Unscientific America

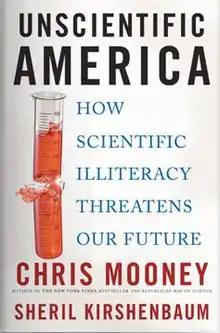

Unscientific America: How Scientific Illiteracy Threatens Our Future is a nonfiction book by Chris Mooney and Sheril Kirshenbaum. It was a "New York Times" best seller. In the book, the authors tackle the problem of scientific illiteracy in America. The authors criticize scientists for talking down to the misinformed and insulting the religious while calling for more friendly and magnanimous science advocates. They also blame the New Atheist movement, the creation–evolution controversy, the entertainment industry, the media, and science skeptics.